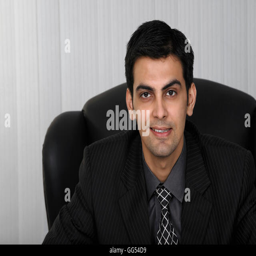
man sitting in the office